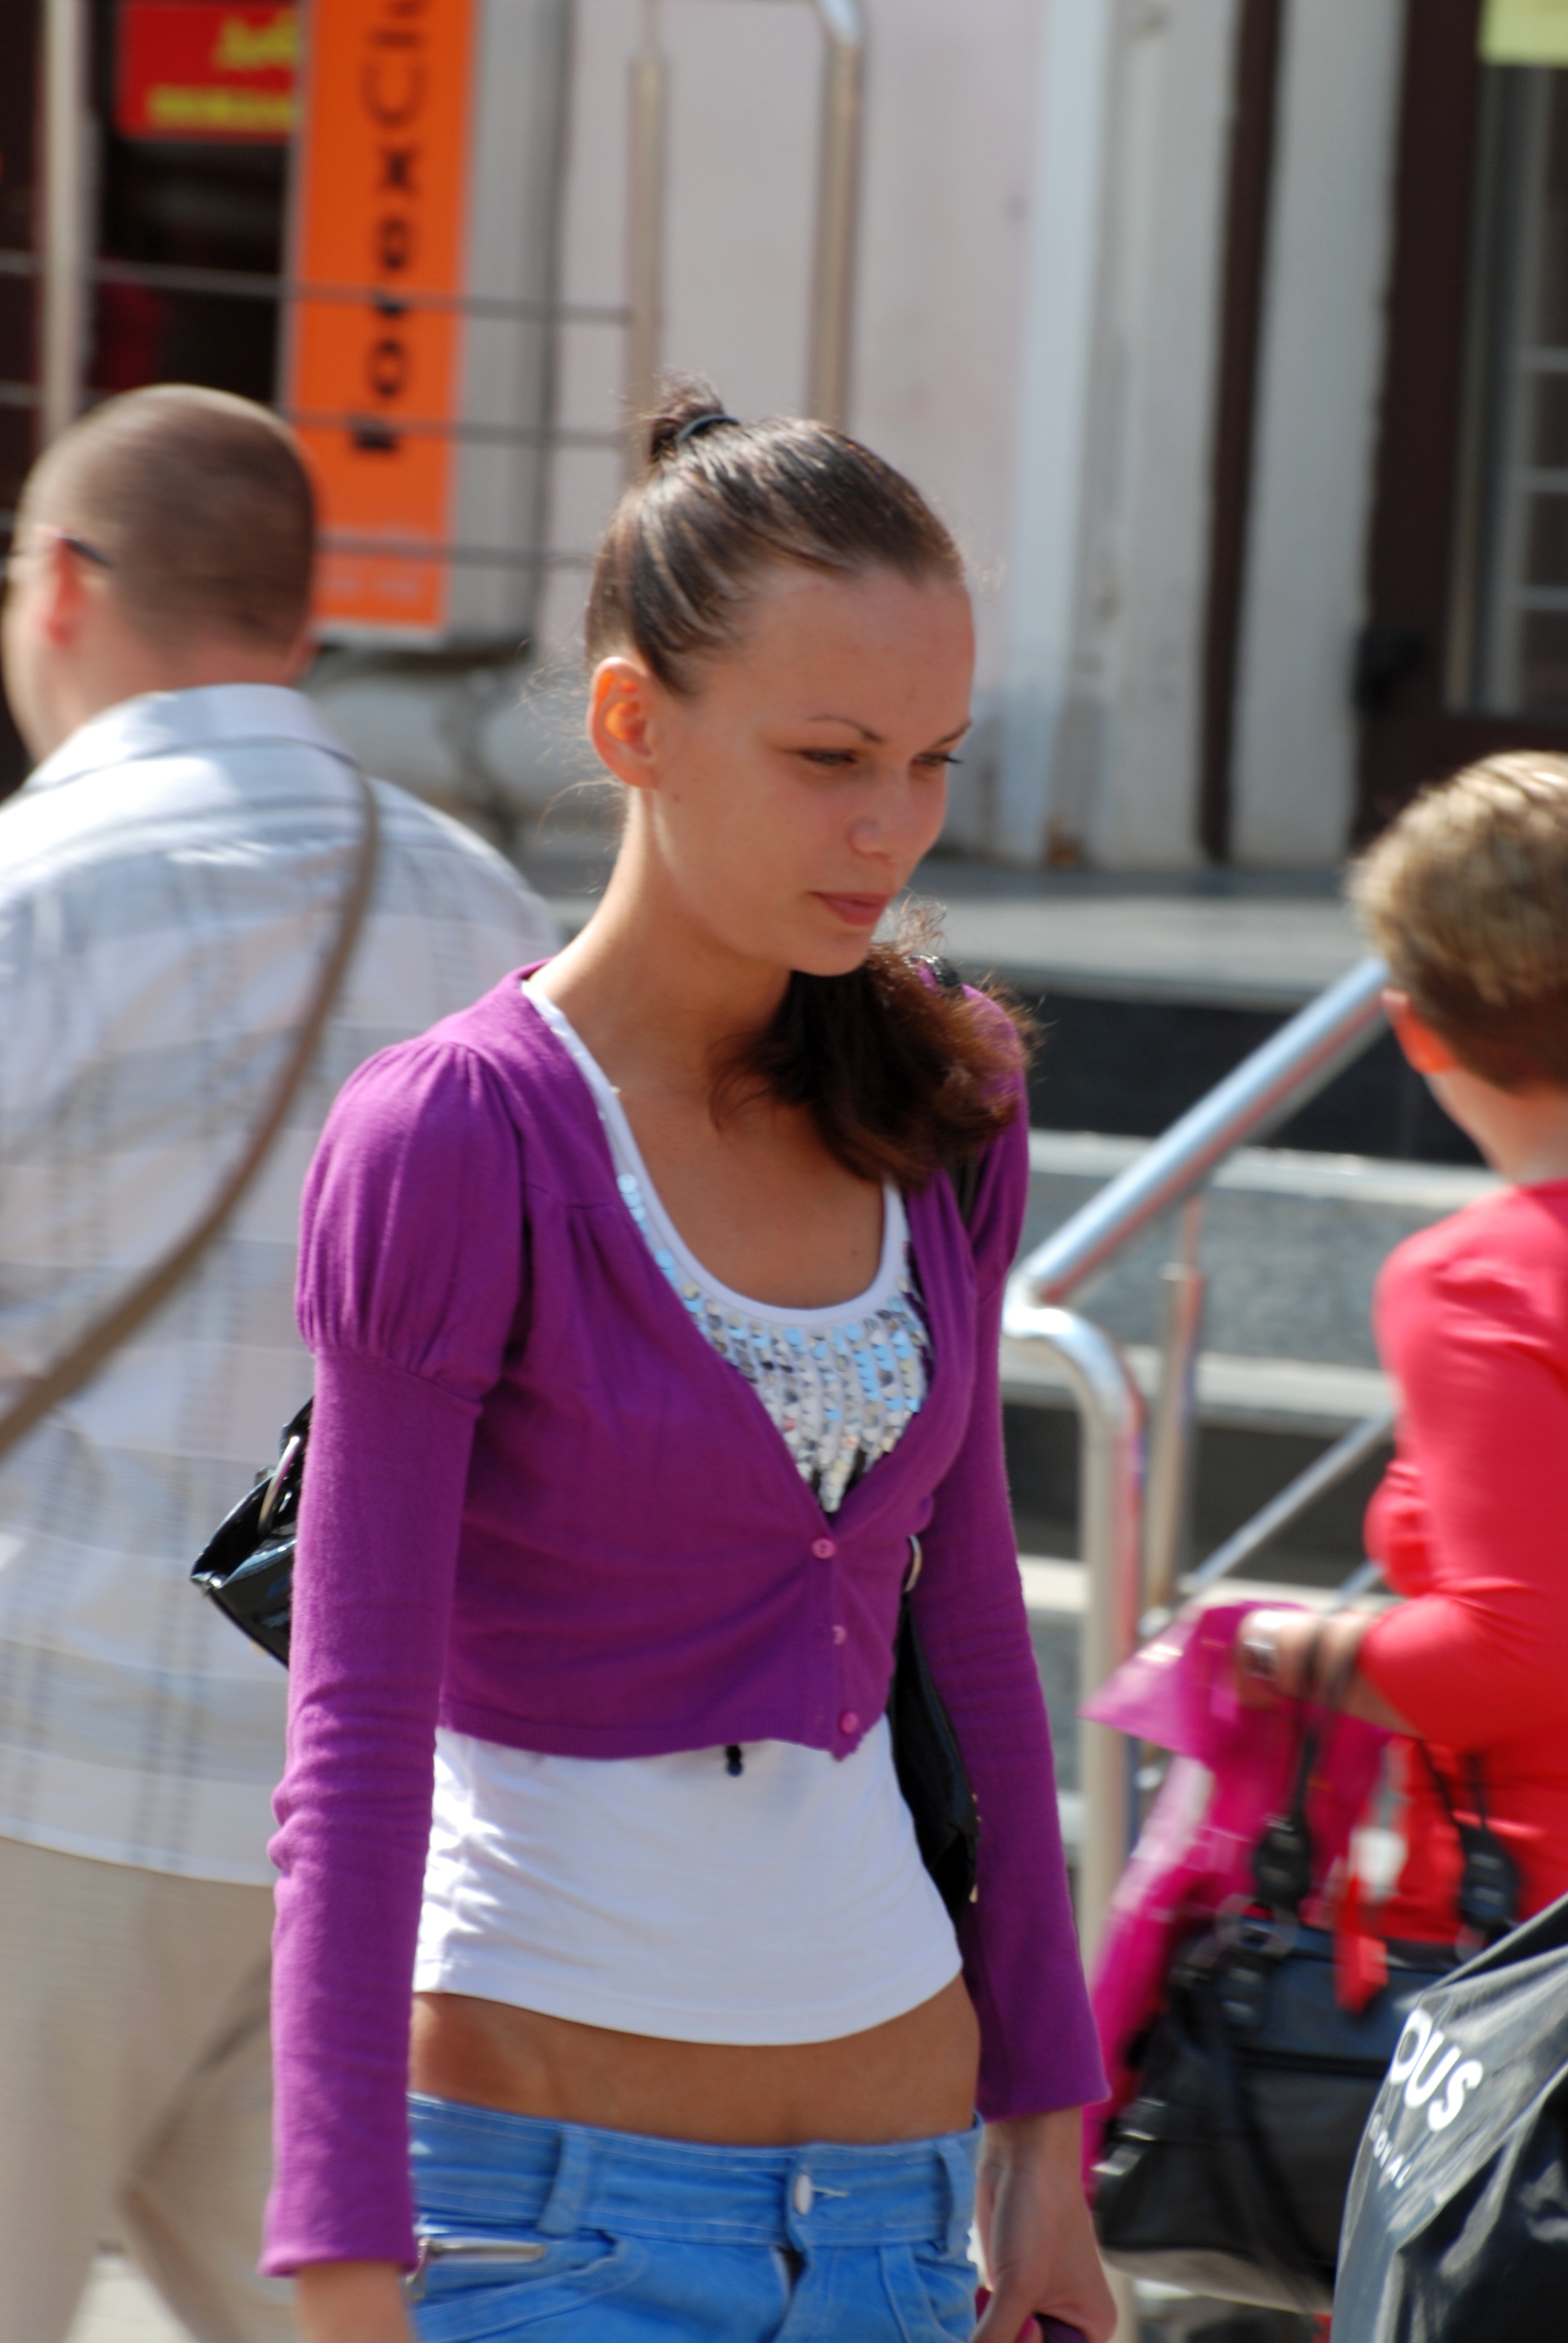
girl, city, model, spring, color, child, fashion, nikon, clothing, lady, nikkor, russia, d80, 70300mm, anawesomeshot, nikond80, 70300mmf4556gvr, yaroslavl